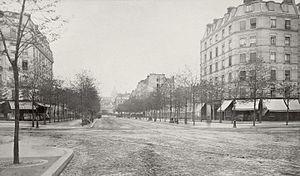
L'avenue des Gobelins est une voie des 13ᵉ et 5ᵉ arrondissements de Paris.